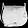
Label: Bag